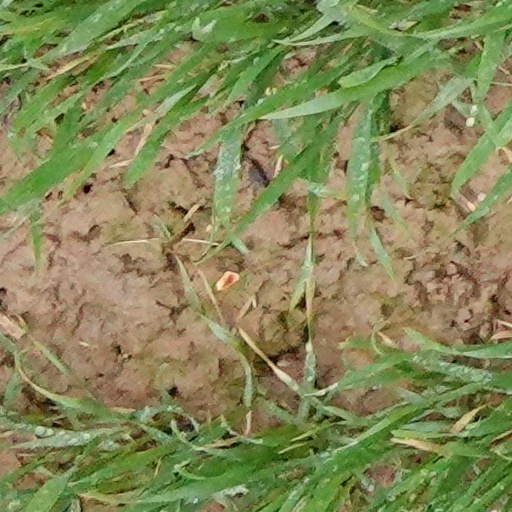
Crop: wheat